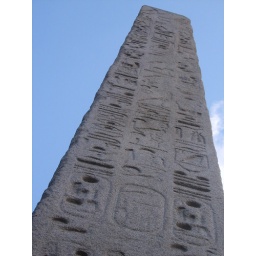
I am always a sucker for stone against blue skies. I also like the texture on this stone.